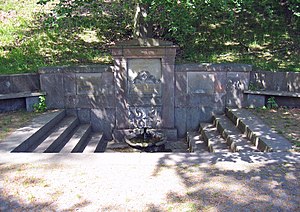
Kirsten Piils Kilde
Kirsten Piils kilde. Vandet kan drikkes den dag i dag.
Kirsten Piils kilde, Jægersborg Dyrehave, Danmark.
Kirsten Piils Kilde er en kilde beliggende i Dyrehaven lige op til Dyrehavsbakken.